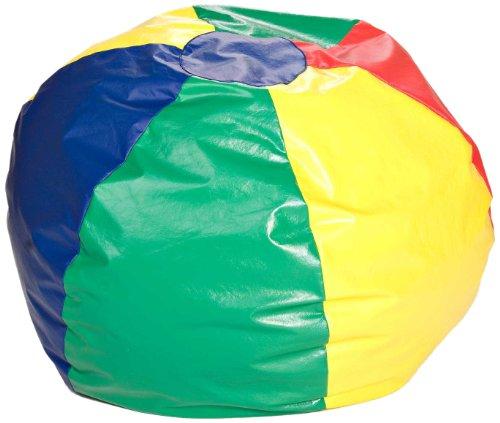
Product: Foamnasium 1075 Big Wacky Sack, Multi-Colored, Large 36
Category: Toys & Games | Kids' Furniture, Décor & Storage
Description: Shredded foam is both soft and durable to serve as a bean bag.
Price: $15.26
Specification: ProductDimensions:36x36x36inches|ItemWeight:12pounds|ShippingWeight:14.85pounds(Viewshippingratesandpolicies)|DomesticShipping:ItemcanbeshippedwithinU.S.|InternationalShipping:ThisitemcanbeshippedtoselectcountriesoutsideoftheU.S.LearnMore|ASIN:B008JADMW6|Itemmodelnumber:1075|Manufacturerrecommendedage:6months-15years